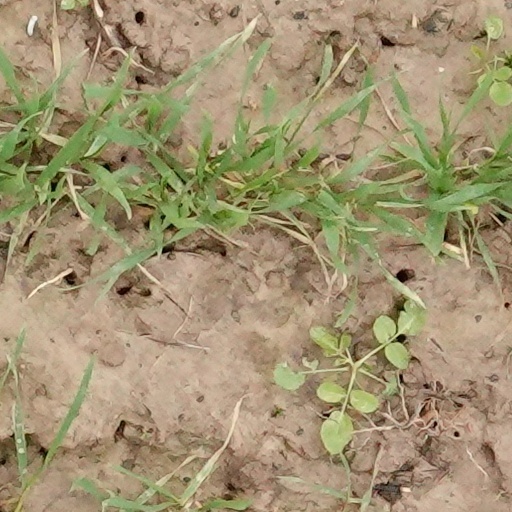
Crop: wheat